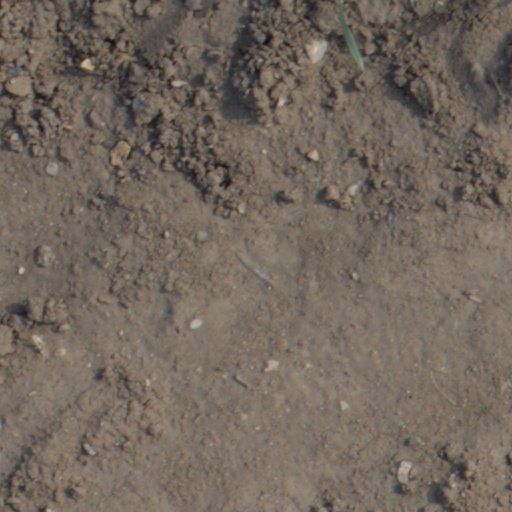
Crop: wheat